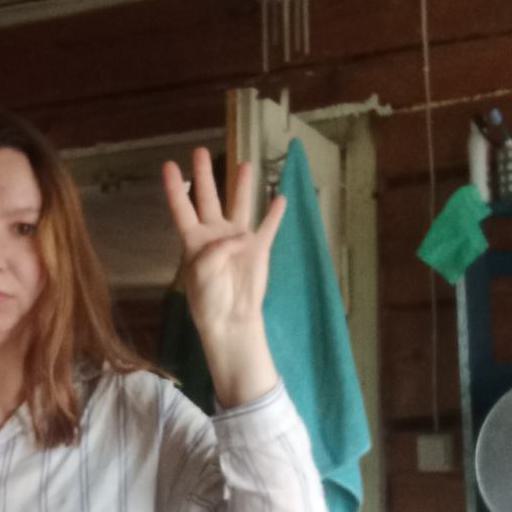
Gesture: four